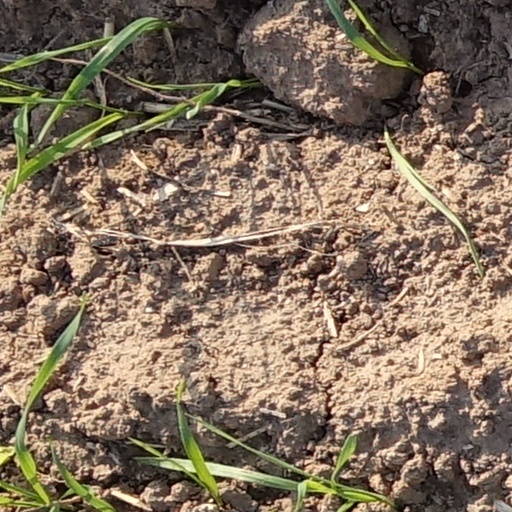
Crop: wheat